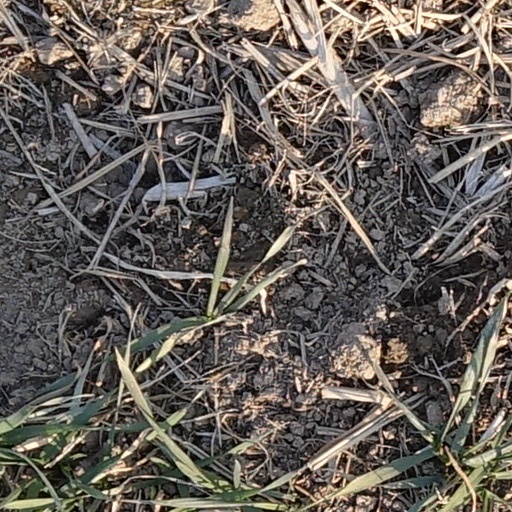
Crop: wheat